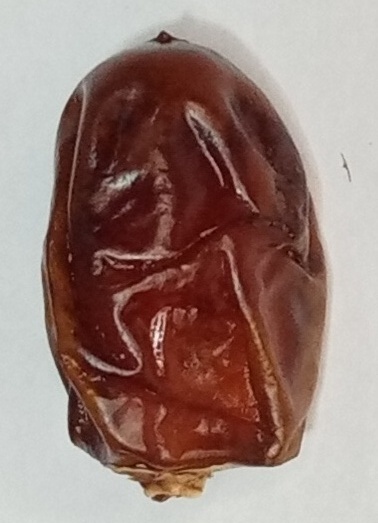
Variety: aseel
Size: medium
Grade: grade-1